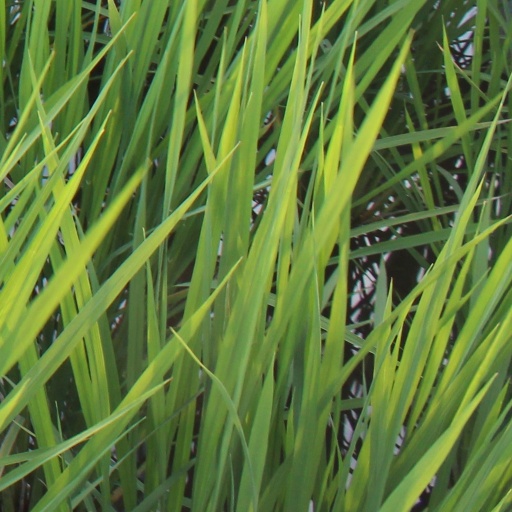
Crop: rice